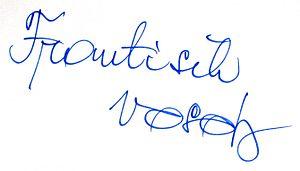
František Veselý, né le 7 décembre 1943 à Prague et mort le 30 octobre 2009, est un footballeur tchécoslovaque,